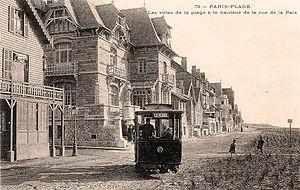
Le tramway du Touquet-Paris-Plage - Automotrice Campagne à essence sur le boulevard de la Plage.
La villa Saint-Augustin, Thalassa, Phébus et Borée est une villa située au Touquet-Paris-Plage. Ce bâtiment est inscrit à l'inventaire des monuments historiques depuis le 12 mai 1998.
Le tramway du Touquet-Paris-Plage est un petit réseau à voie étroite de 0,60 m qui desservit, au début du XXᵉ siècle, la station balnéaire de Paris-Plage sur le littoral de la Côte d'Opale dans le département du Pas-de-Calais.
Un lotissement est en France, selon le code de l'urbanisme « la division en propriété ou en jouissance d'une unité foncière ou de plusieurs unités foncières contiguës ayant pour objet de créer un ou plusieurs lots destinés à être bâtis. »